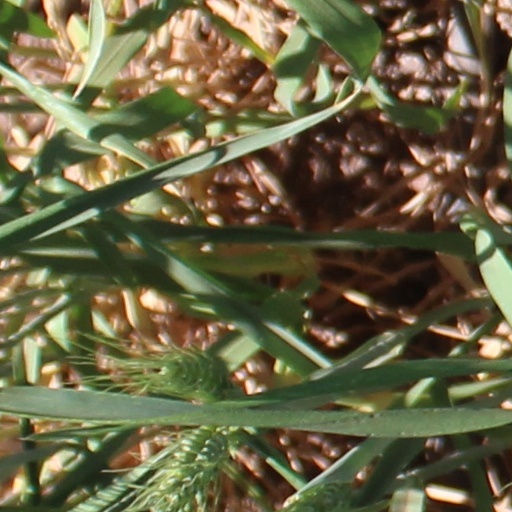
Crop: wheat